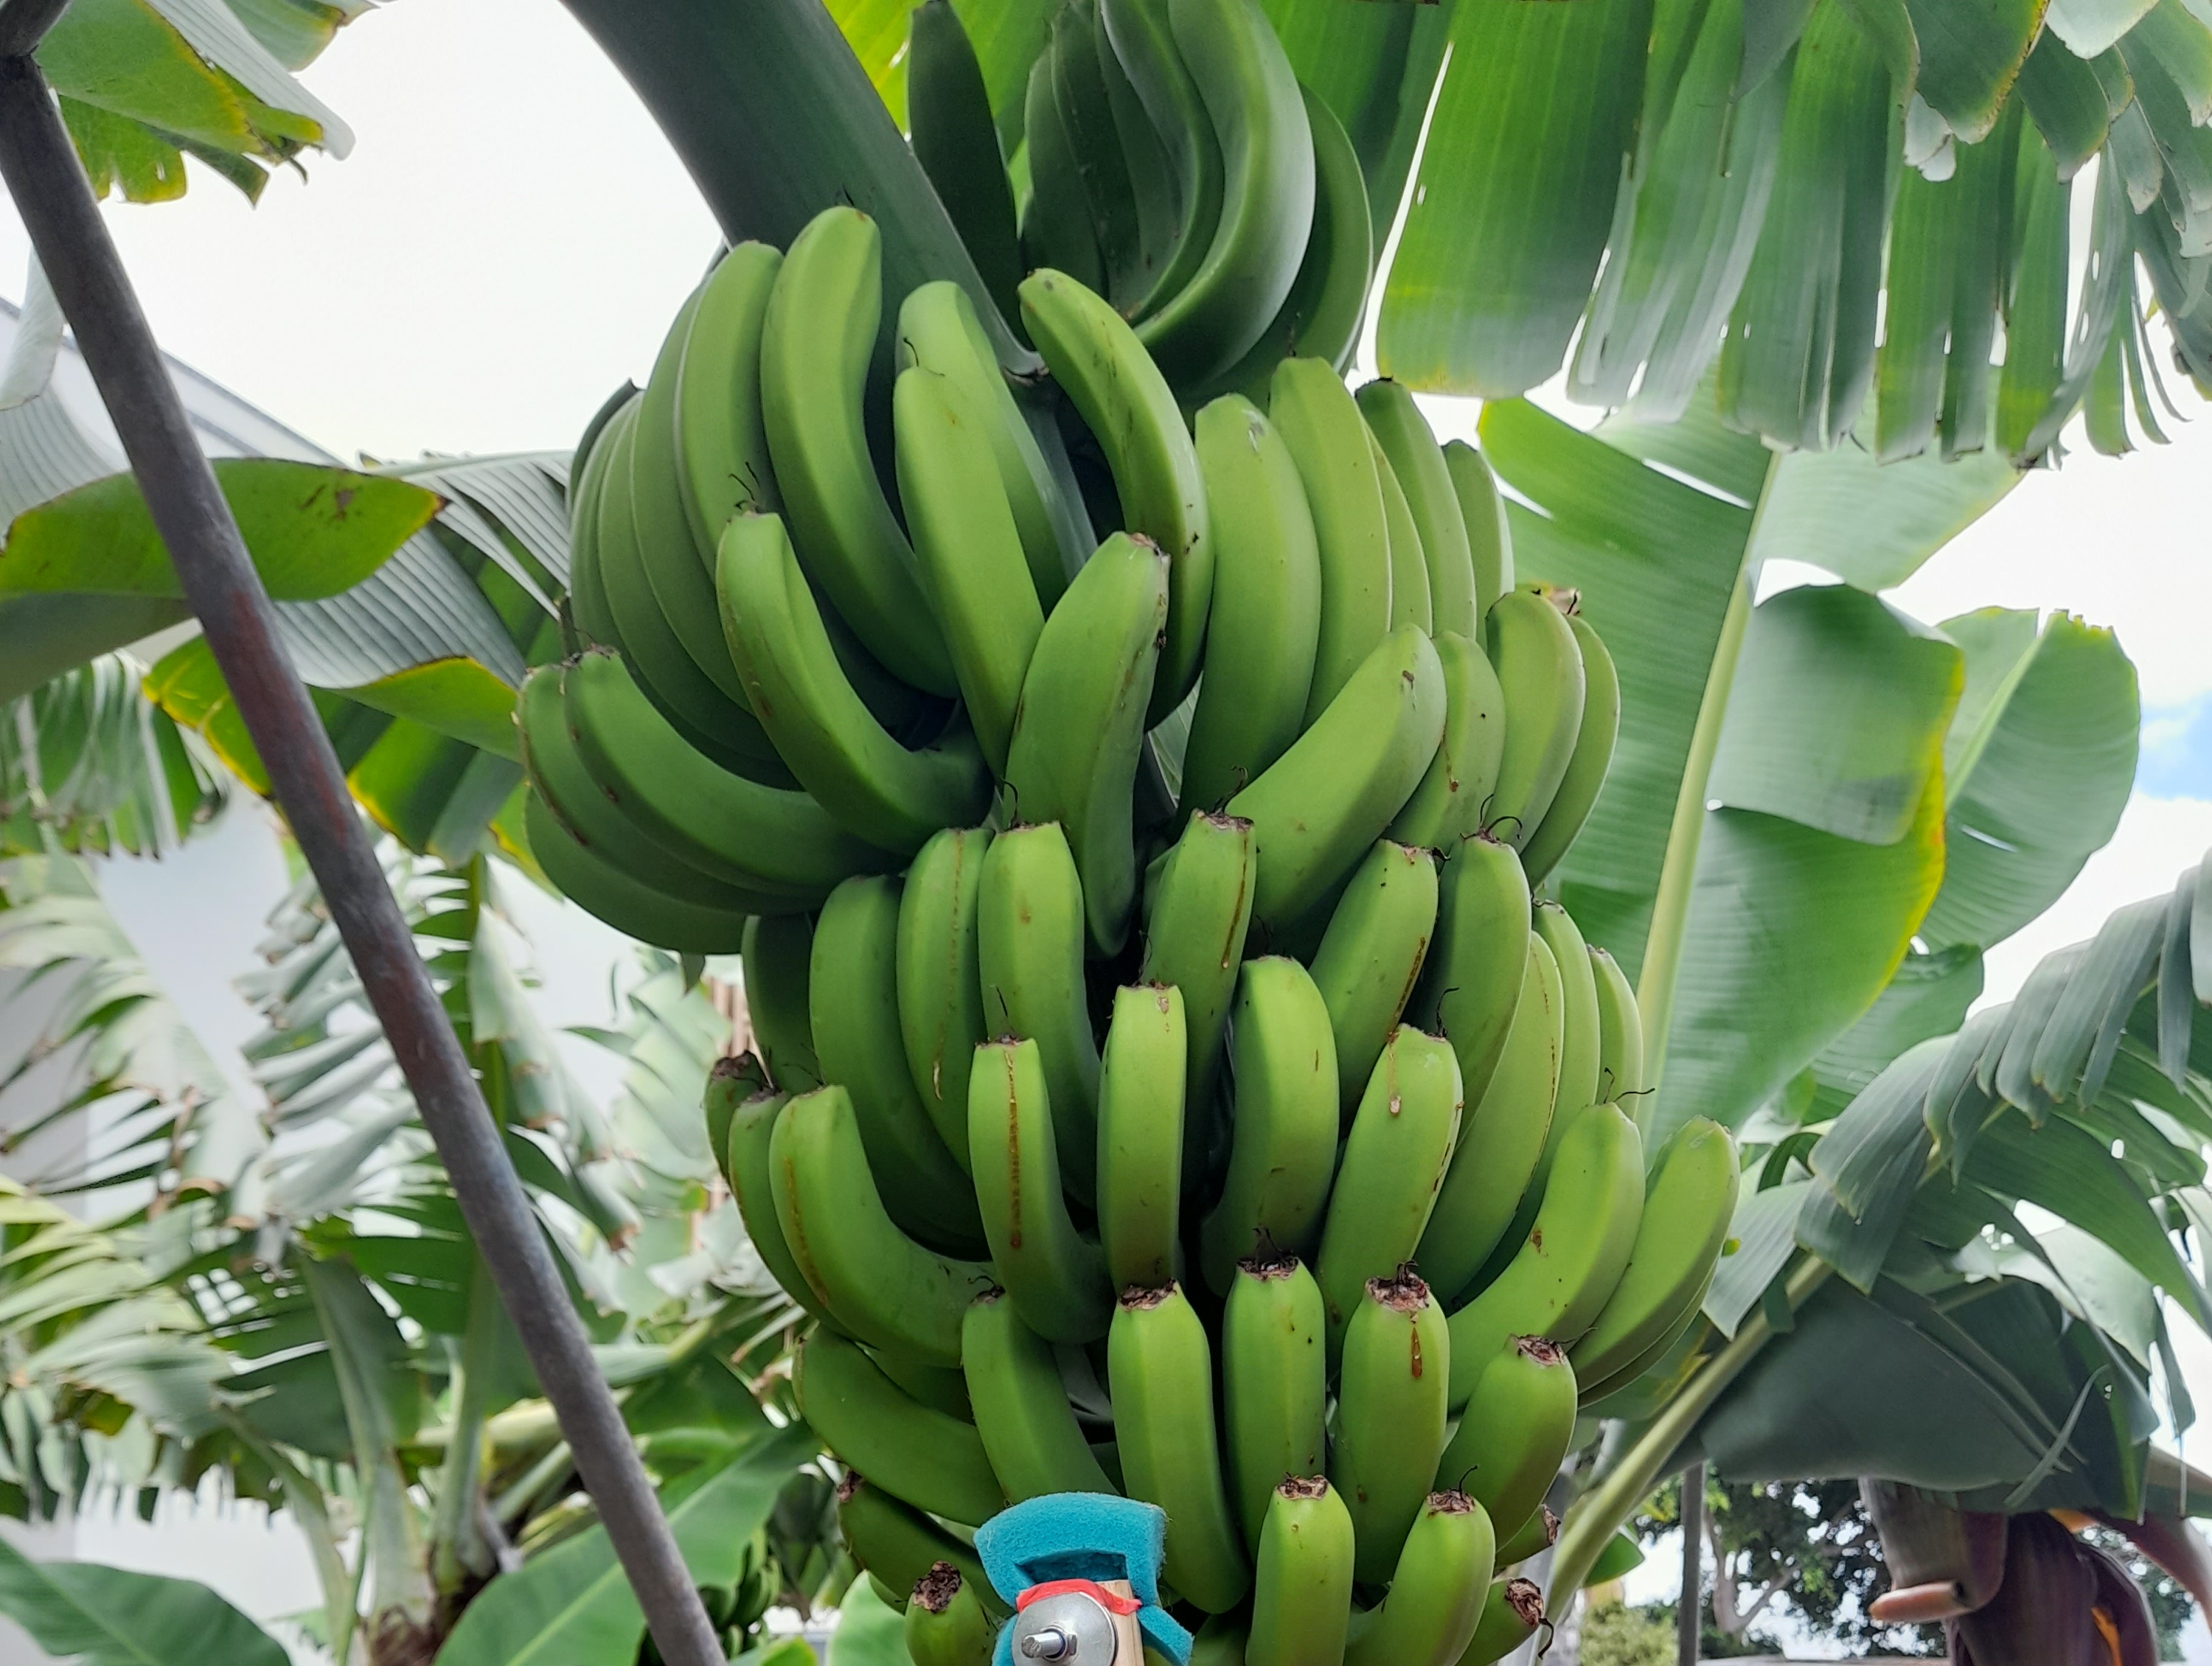
Label: Keep